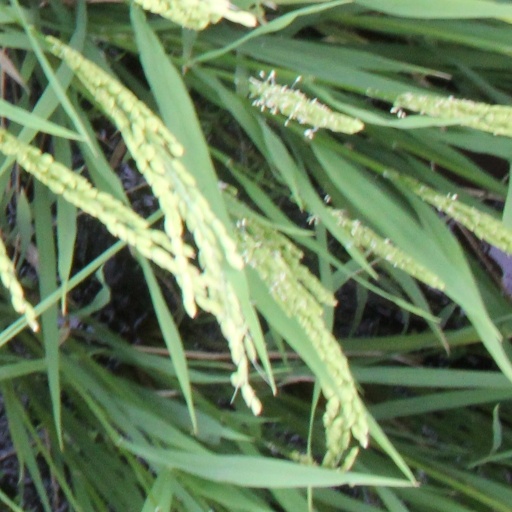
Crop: rice